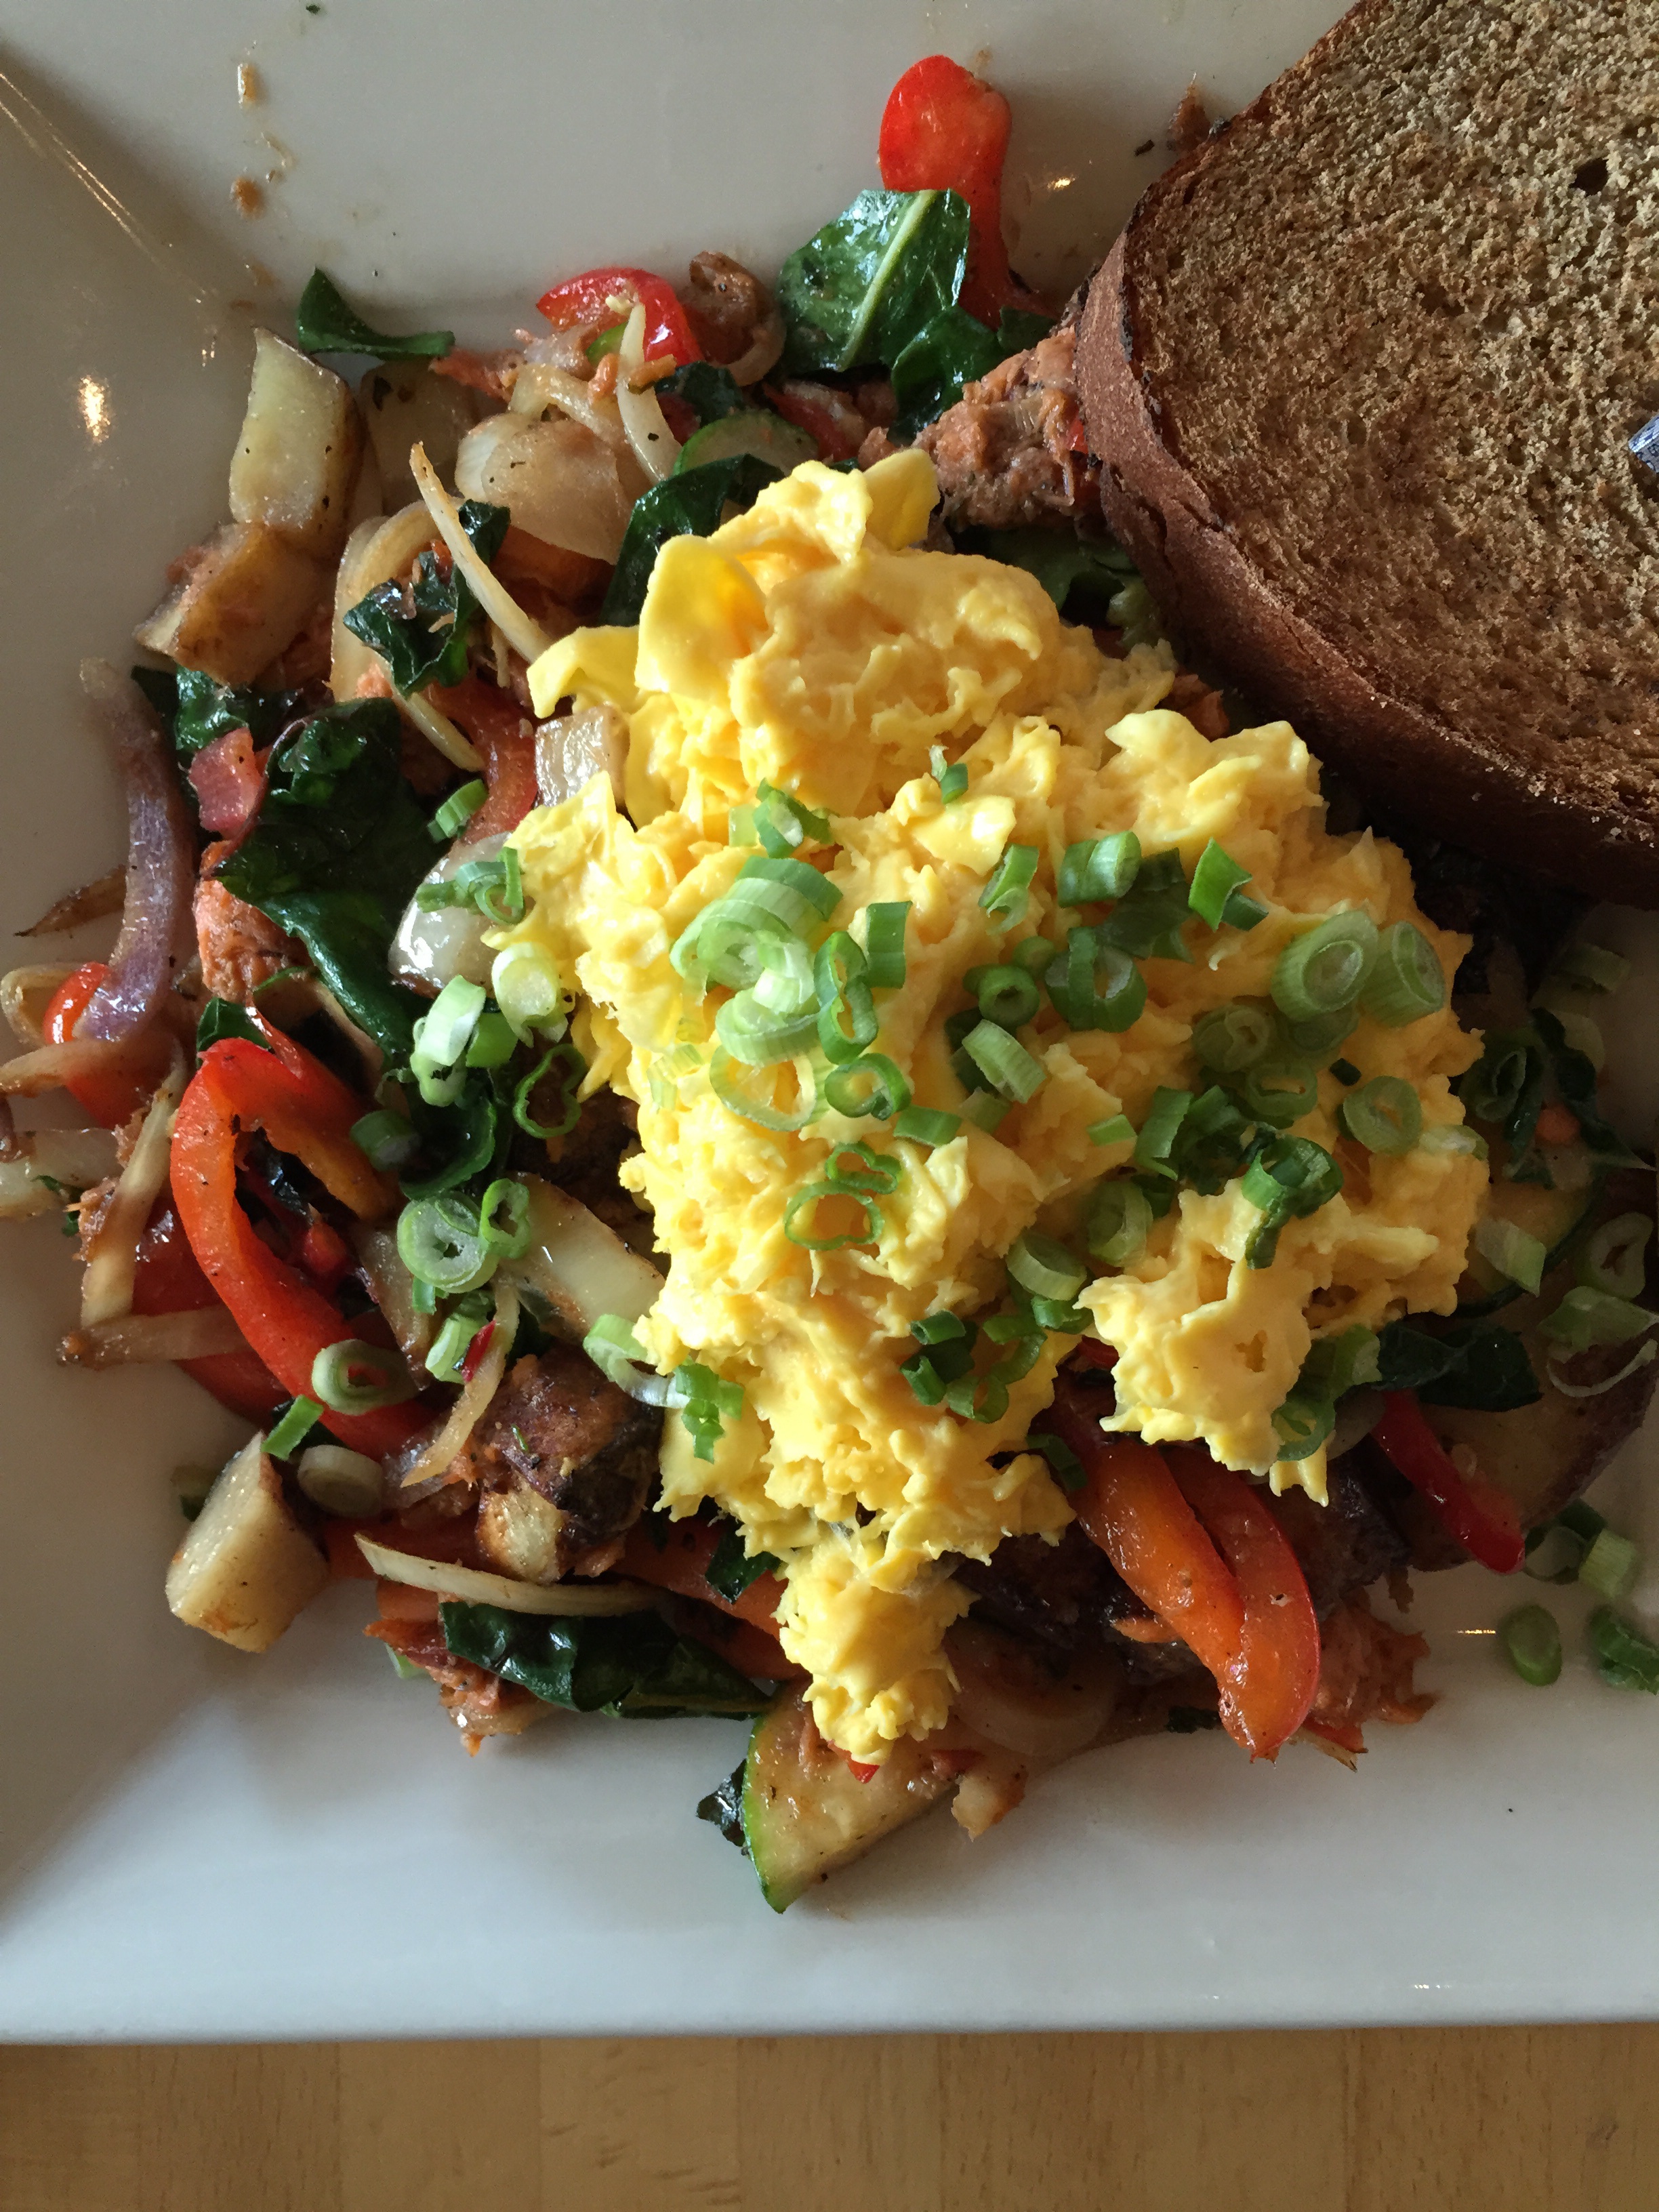
dish, meal, food, salad, produce, vegetable, breakfast, lunch, cuisine, brunch, scrambled eggs